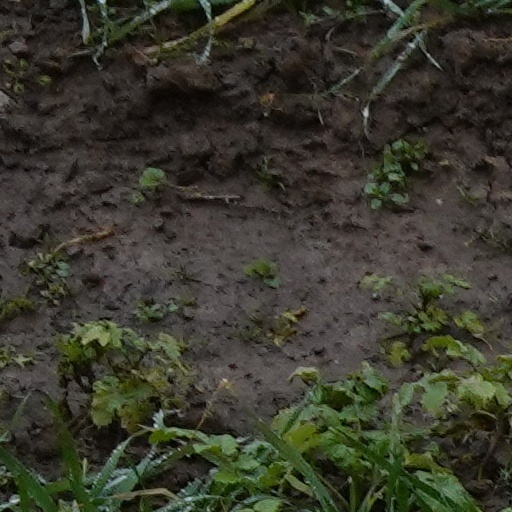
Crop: wheat